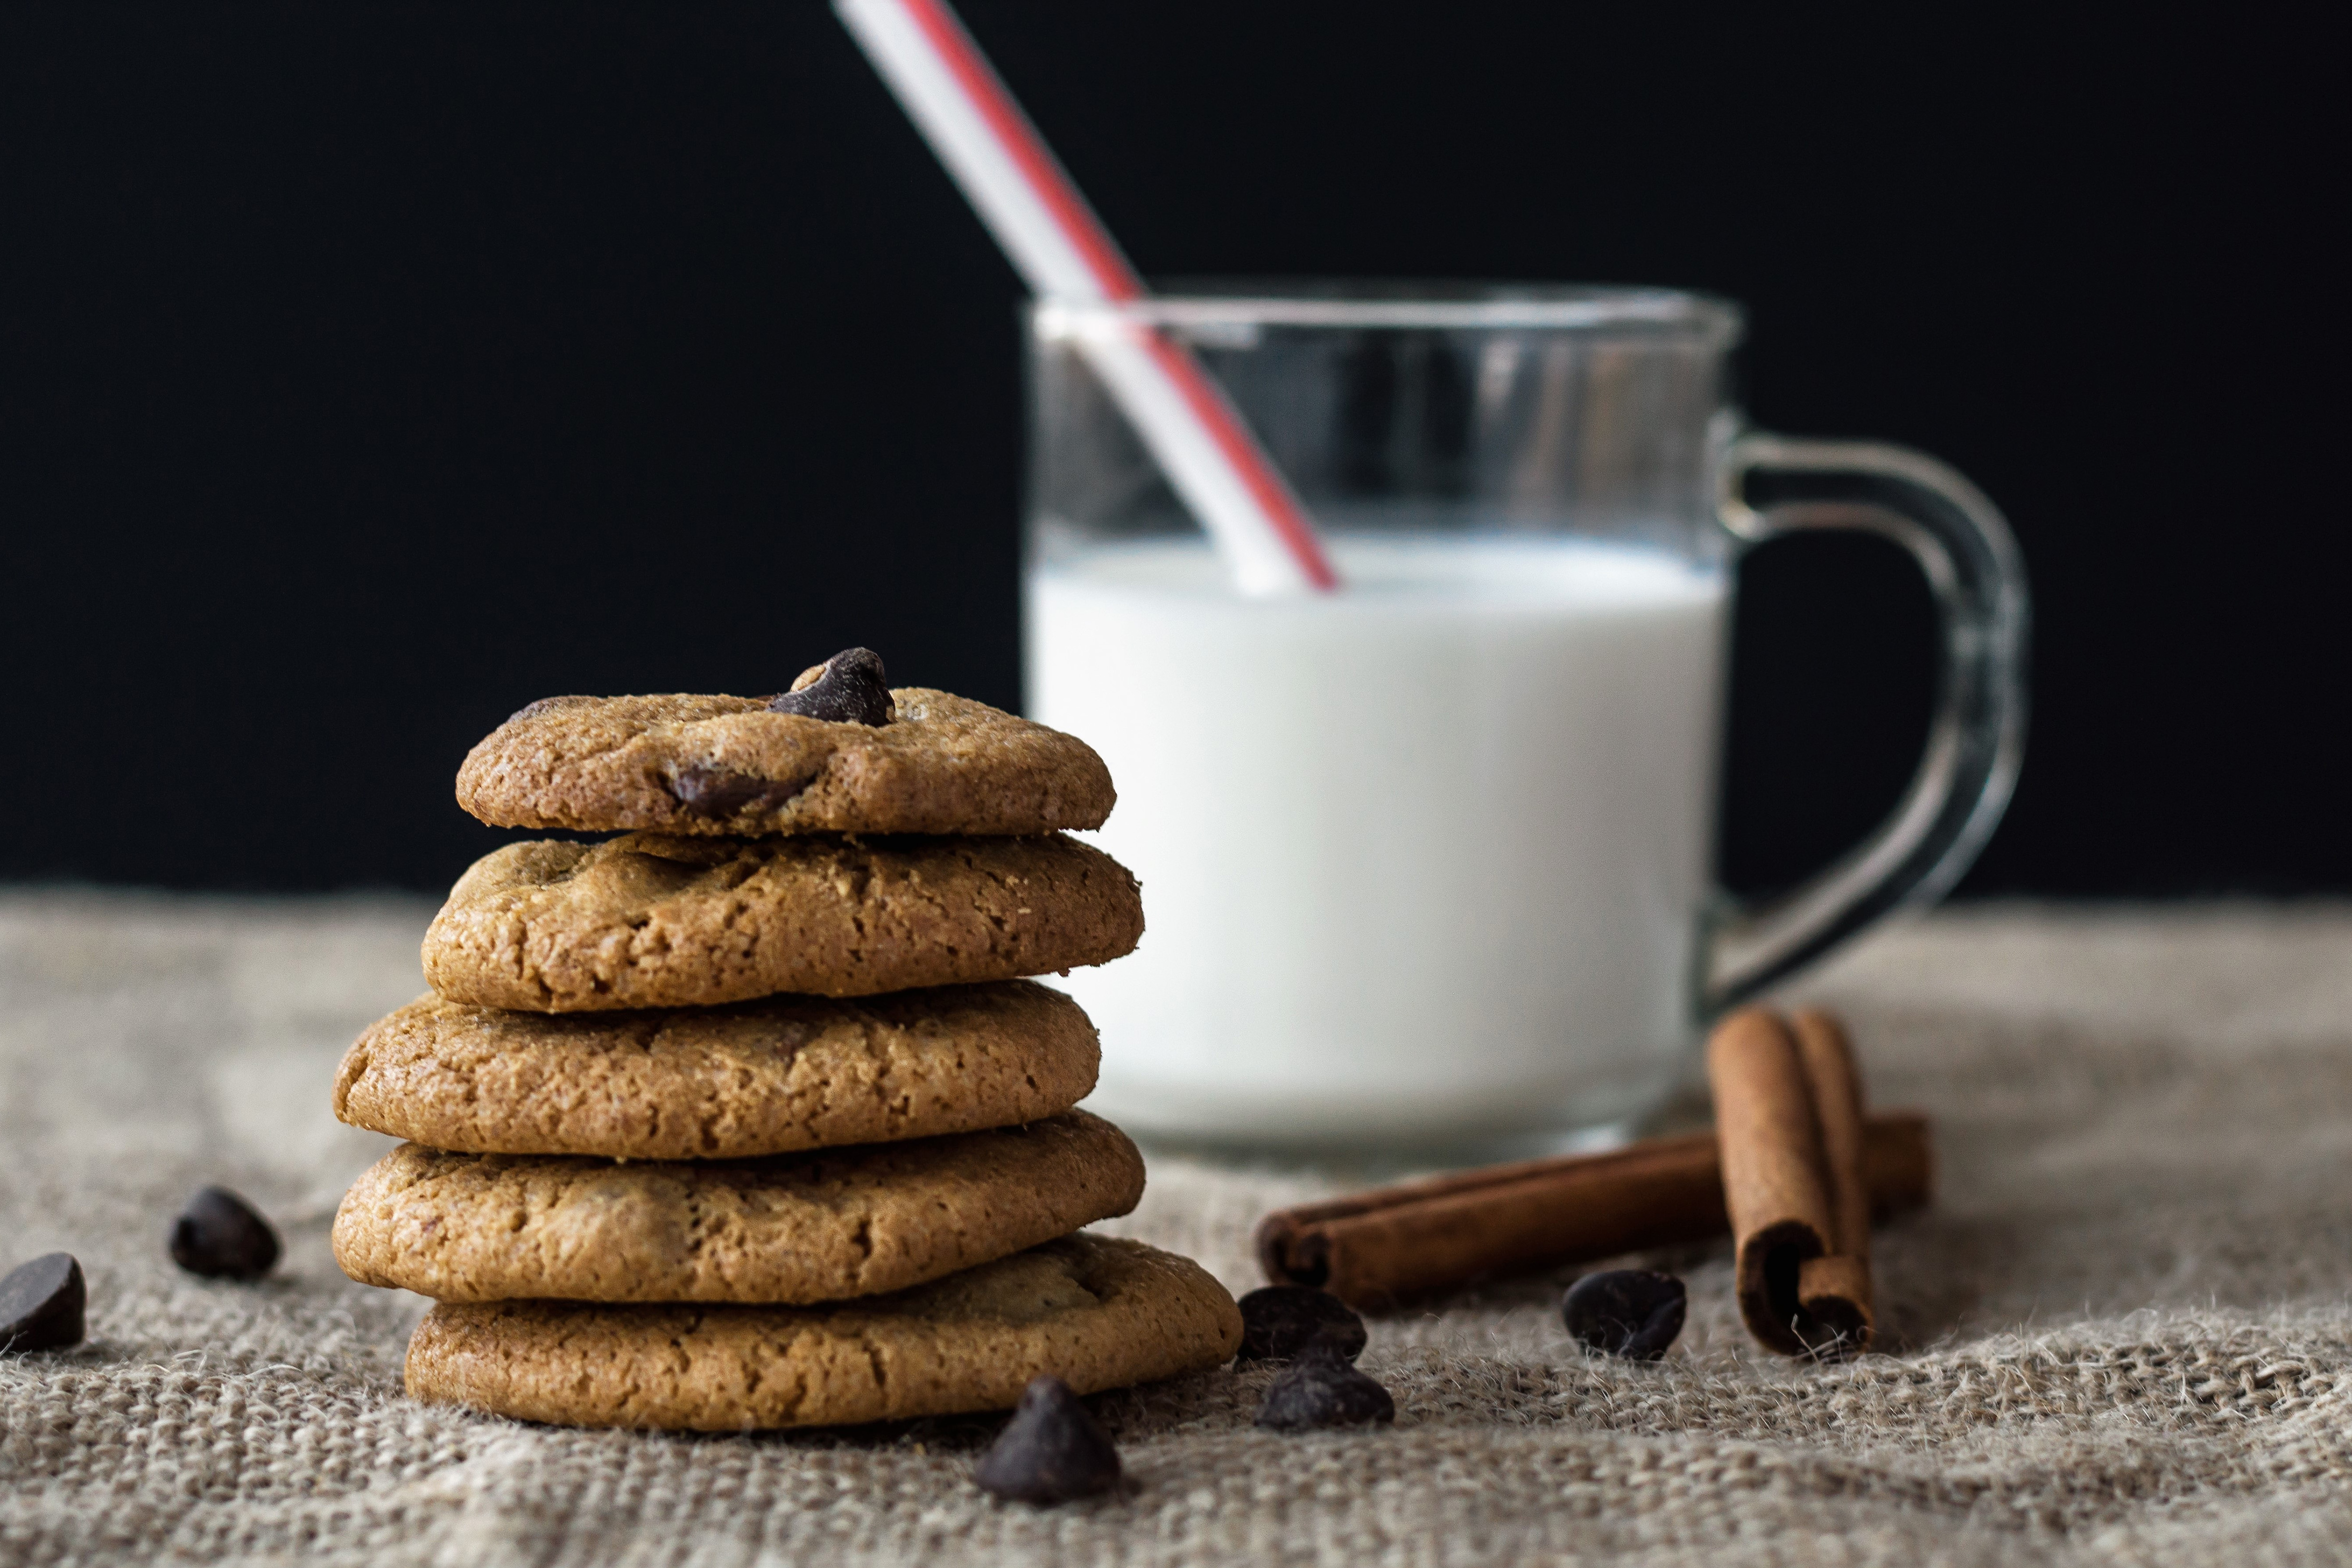
food, chocolate chip cookie, cookies and crackers, cookie, horchata, ingredient, drink, snack, milk, cuisine, biscuit, cup, cinnamon, Chocolate milk, dessert, dish, finger food, baked goods, chocolate chip, caffeine, plant milk, almond milk, non alcoholic beverage, Sandwich Cookies, eggnog, speculoos